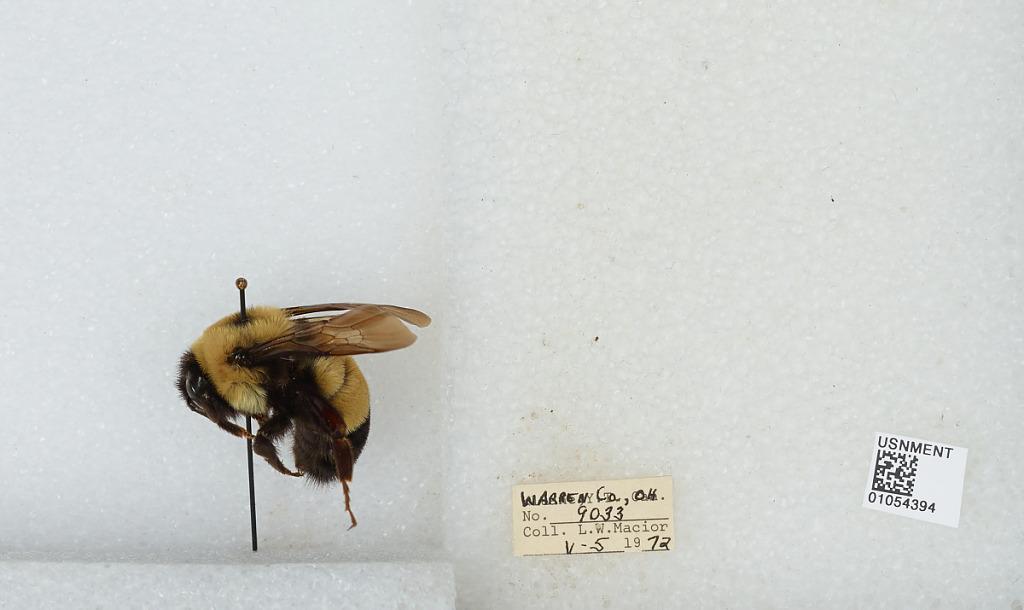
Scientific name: Bombus (Bombus) affinis Cresson
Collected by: L. Macior
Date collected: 1972-5-5
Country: United States
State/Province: Ohio
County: Warren
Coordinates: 39.4242, -84.1856